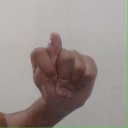
अक्षर: ट